Marco Benassi

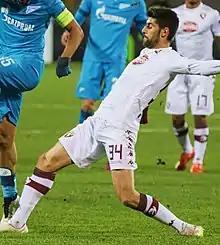
Benassi with Torino in 2015

Marco Benassi (born 8 September 1994) is an Italian professional footballer who plays as a midfielder.